Turkmenistan

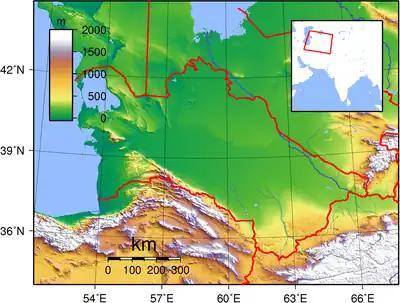
Topography of Turkmenistan

The Armed Forces of Turkmenistan, known informally as the Turkmen National Army is the national military of Turkmenistan. It consists of the Ground Forces, the Air Force and Air Defense Forces, Navy, and other independent formations (etc. Border Troops, Internal Troops and National Guard).